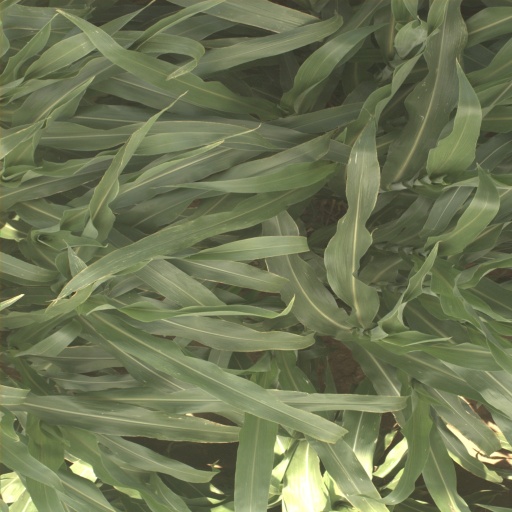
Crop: sorghum